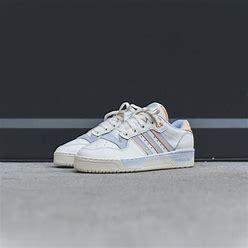
Brand: Adidas
Model: Rivalry